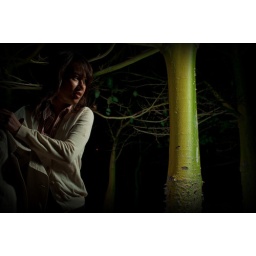
50mmVAL'd SB-600 camera leftVivitar 285 through silver umbrella, camera above rightVivitar 283 on ground behind tree